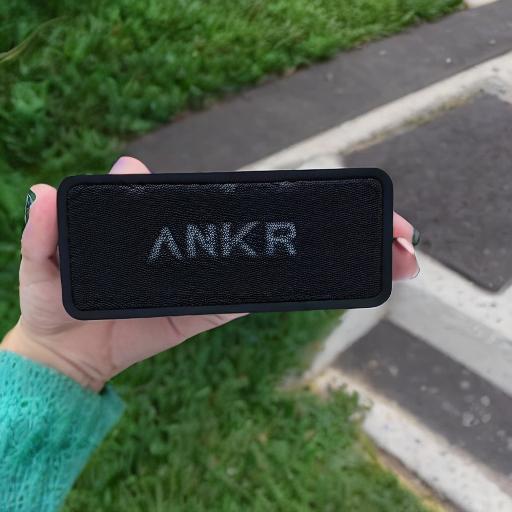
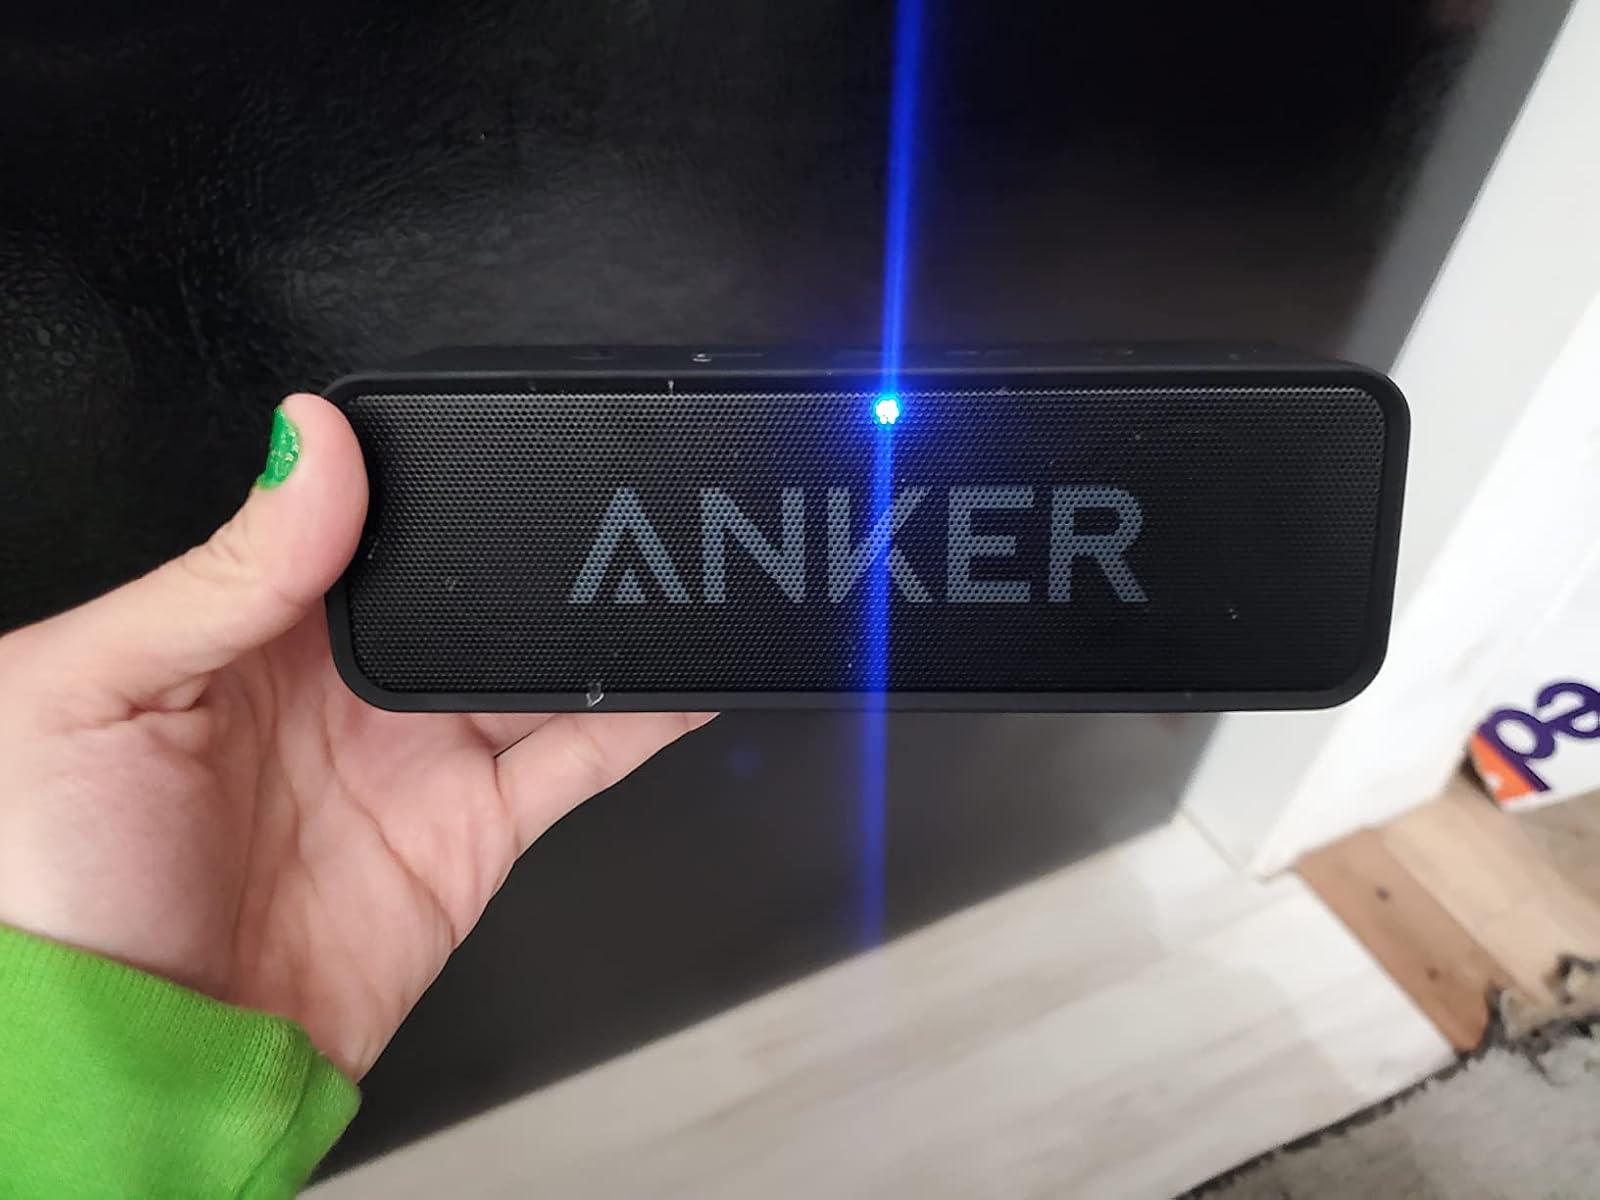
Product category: speaker
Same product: no